Shimōsa-Nakayama Station

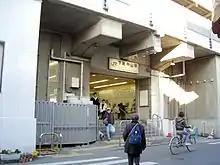
South entrance, March 2007

The station consists of an elevated island platform serving two tracks, with the station building underneath. The station is staffed.